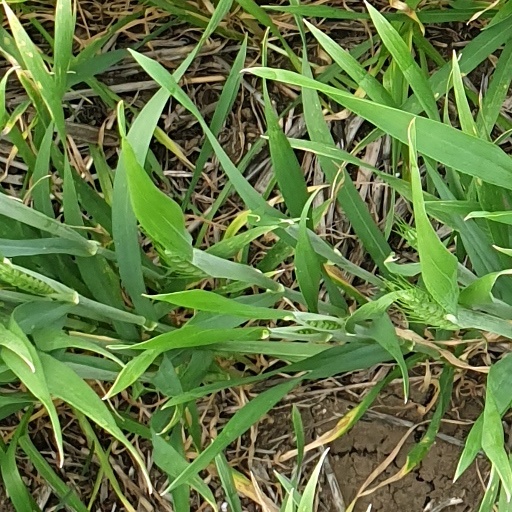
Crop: wheat